Sutton Hoo helmet

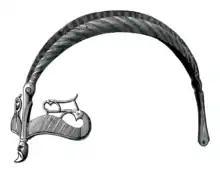
The crest of the Vendel 1 helmet contains "reminiscences or imitations of actual wire inlays," the " found on the helmets of Beowulf and Sutton Hoo.

The Sutton Hoo helmet was both a functional piece of battle equipment and a symbol of its owner's power and prestige. It would have offered considerable protection if ever used in battle, and as the richest known Anglo-Saxon helmet, indicated its owner's status. As it is older than the man with whom it was buried, the helmet may have been an heirloom, symbolic of the ceremonies of its owner's life and death; it may further be a progenitor of crowns, known in Europe since around the twelfth century, indicating both a leader's right to rule and his connection with the gods.